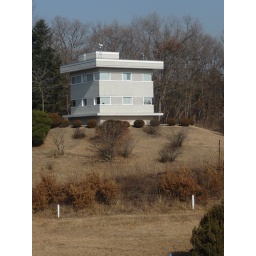
the two white markers in front of it indicate the southern boundary fence